Talk box

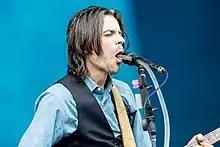
Weezer guitarist Brian Bell with a talk box, the tube being attached to the microphone (2022)

A talk box is usually an effects pedal that sits on the floor and contains a speaker attached with an airtight connection to a plastic tube; however, it can come in other forms, including homemade, usually crude, versions, and higher quality custom-made versions. The speaker is generally in the form of a compression driver, the sound-generating part of a horn loudspeaker with the horn replaced by the tube connection.